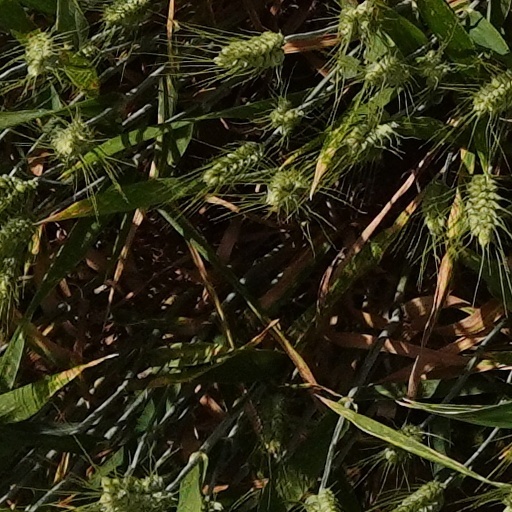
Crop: wheat